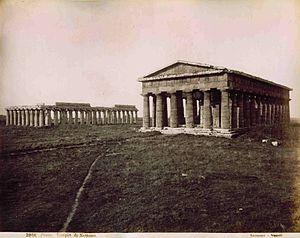
Paestum était une colonie grecque, détruite en 273-272 av. J.-C après avoir été conquise par Rome, sur la côte tyrrhénienne, en Italie du Sud, dans le cadre de la prise de Tarente. Elle se trouve sur le territoire de la commune actuelle de Capaccio-Paestum, en Campanie. Originellement, le site était une colonie grecque, fondée en 600 av. J.-C., et portant le nom de Poseidonia.